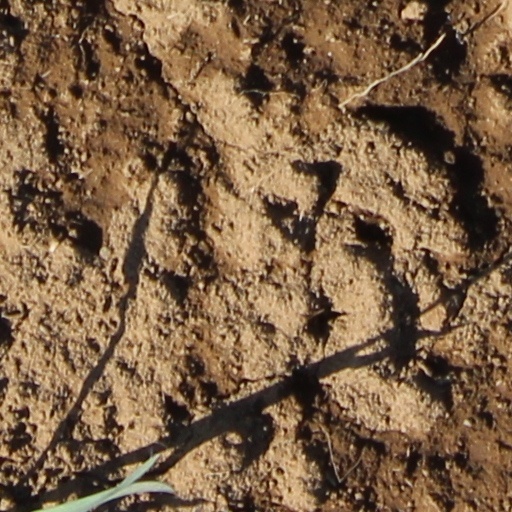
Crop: wheat